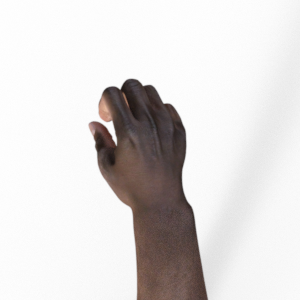
Label: rock